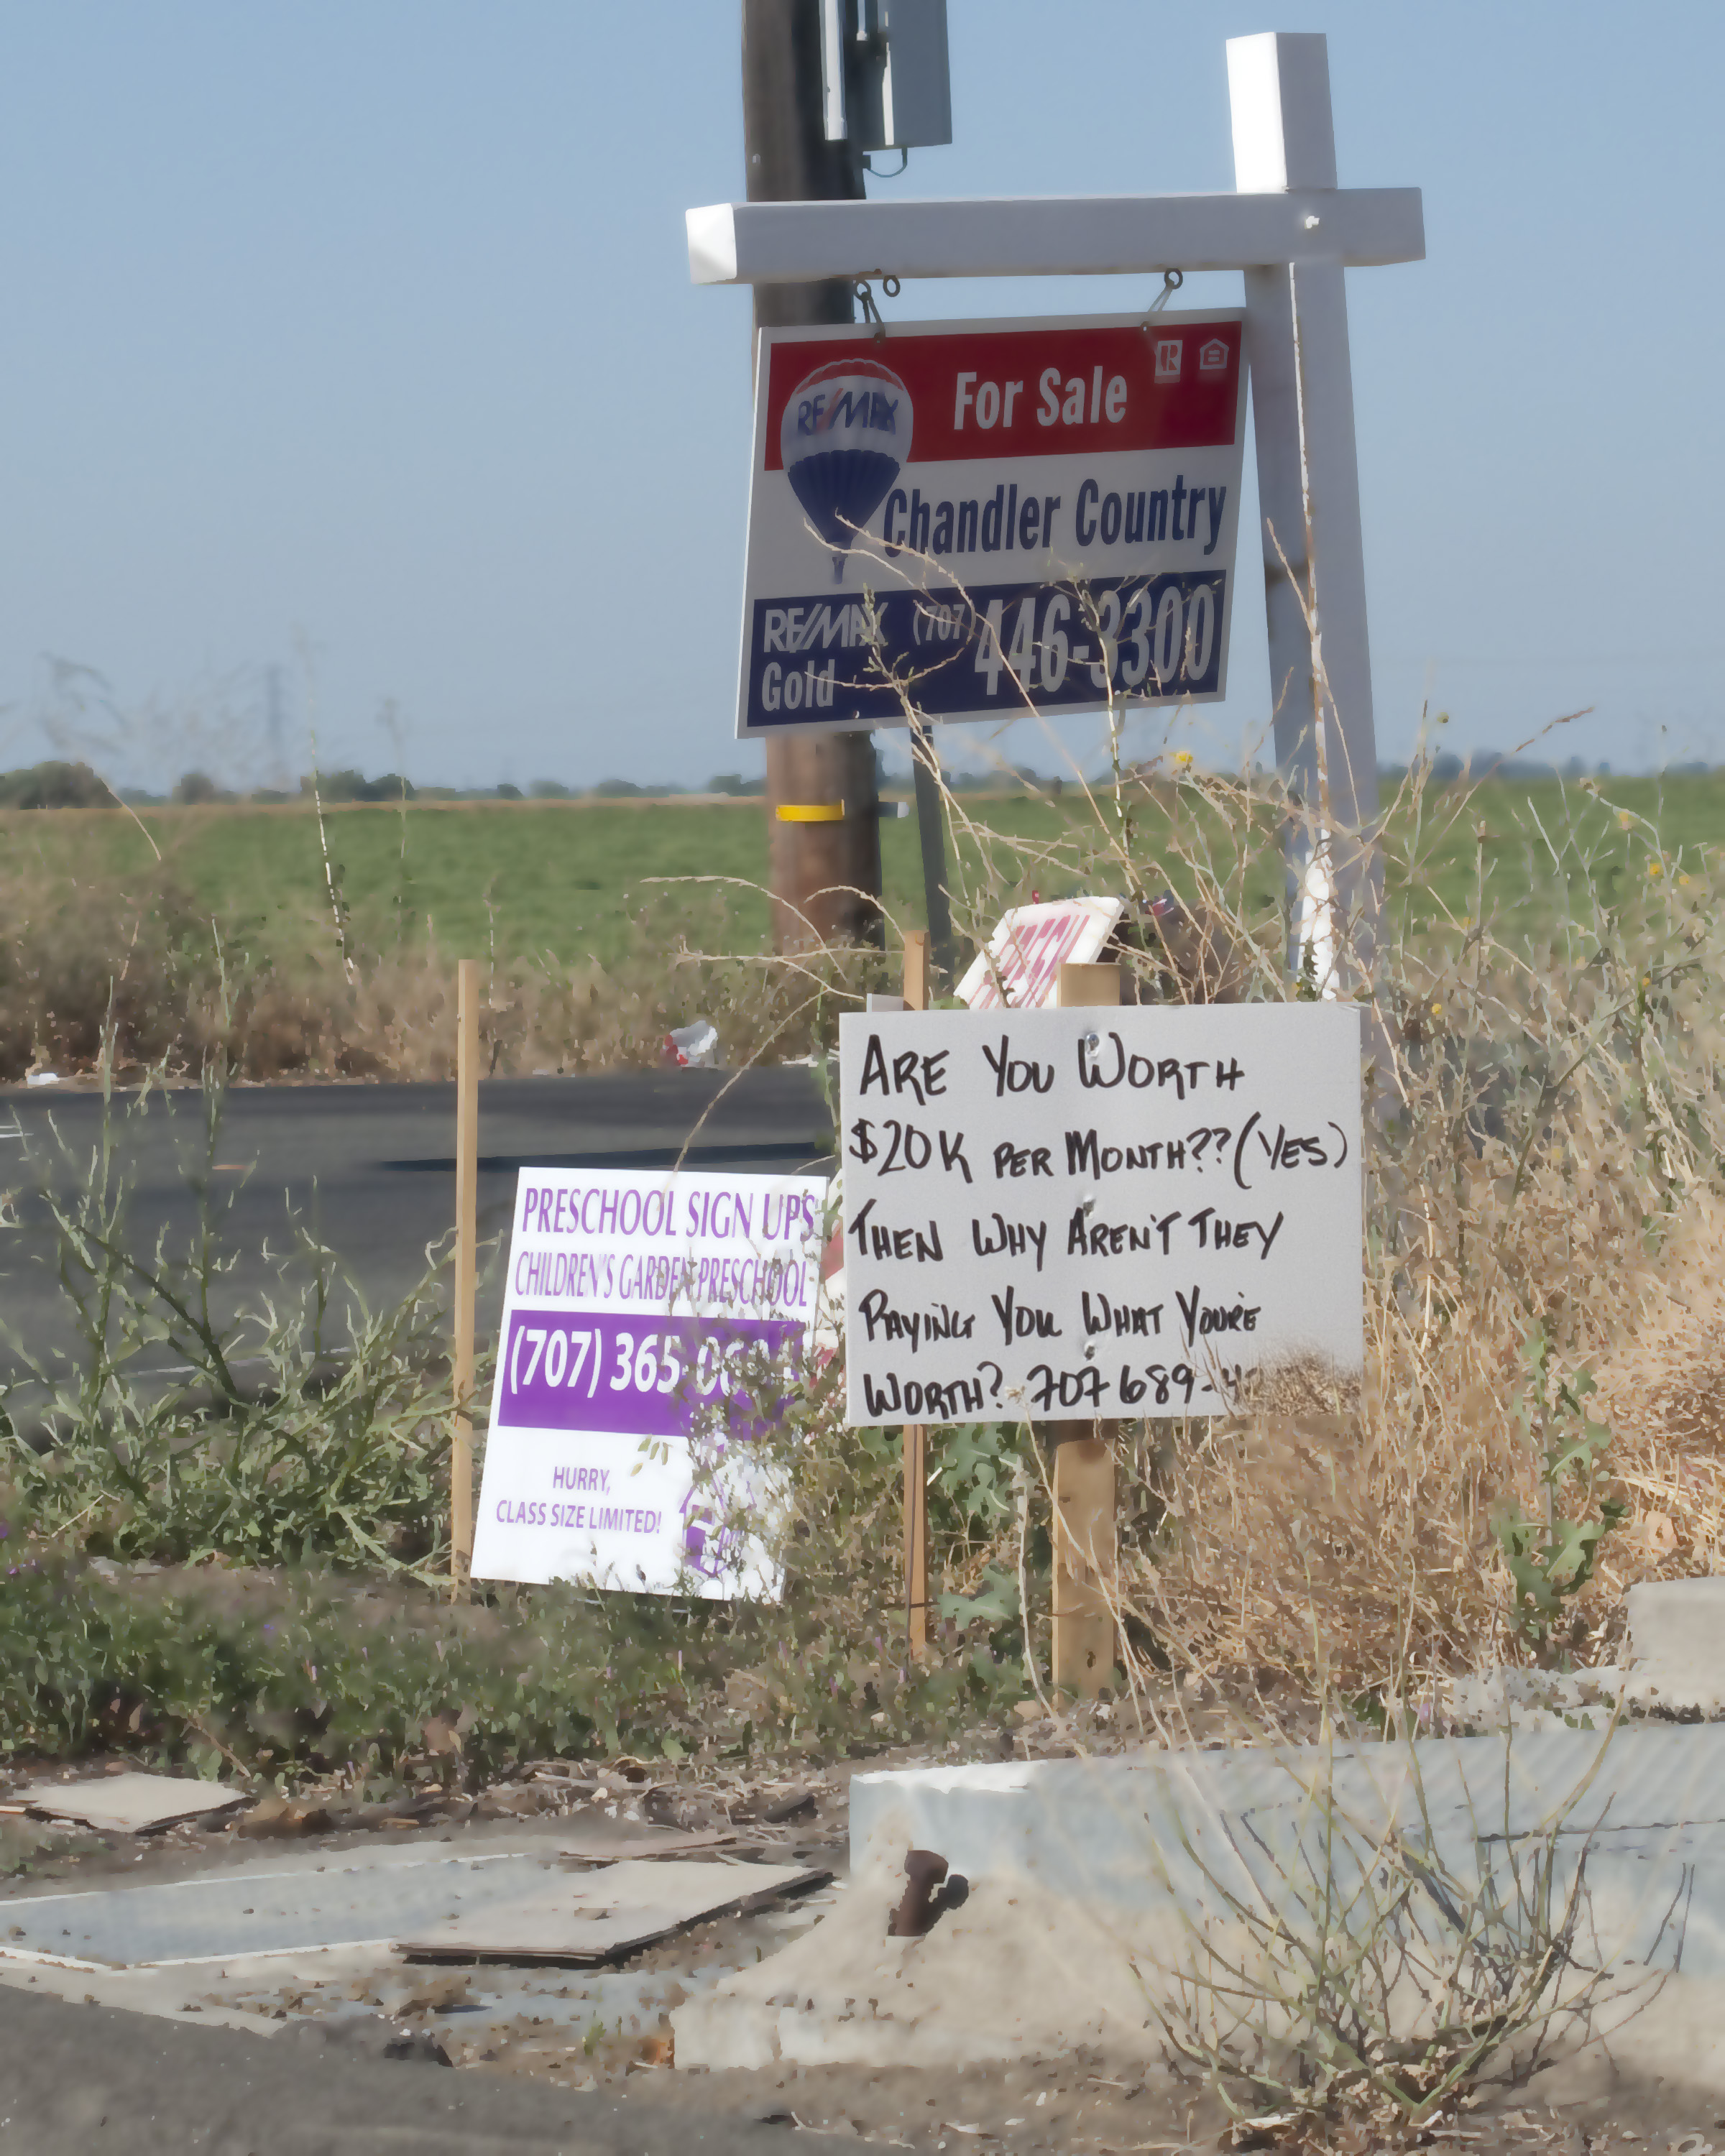
advertising, sign, community, signage, road trip, traffic sign